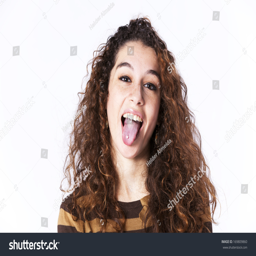
happy young woman with her tongue out showing the piercing